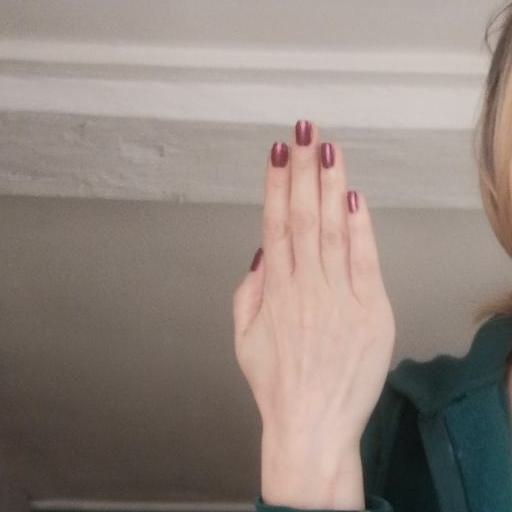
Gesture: stop_inverted